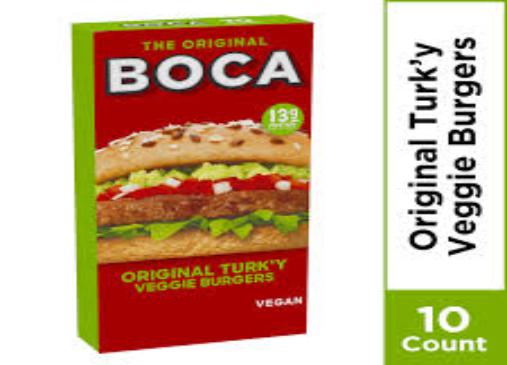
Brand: Boca Burger
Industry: Food